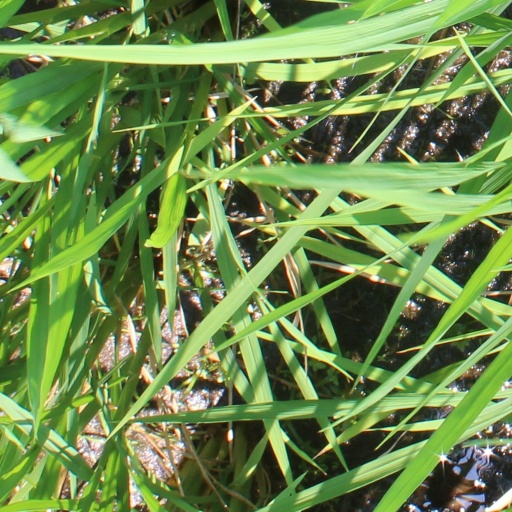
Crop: rice